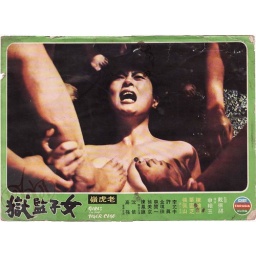
girls in the tiger cage